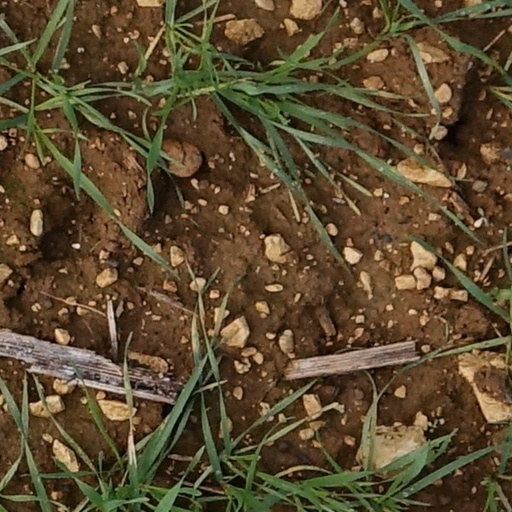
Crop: wheat